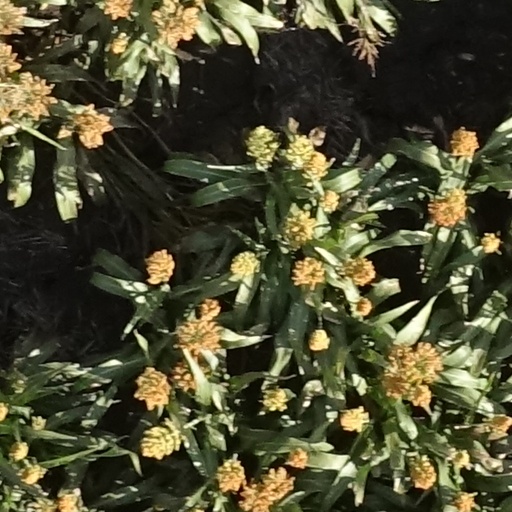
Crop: sorghum